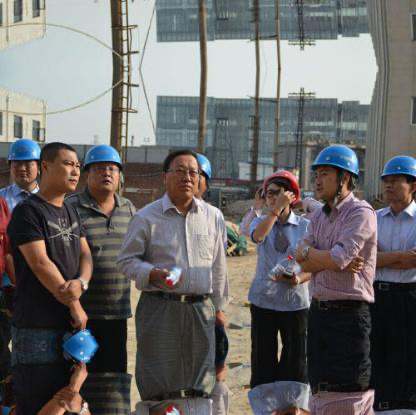
Objects in the image:
label: helmet
label: helmet
label: helmet
label: helmet
label: helmet
label: head
label: head
label: helmet